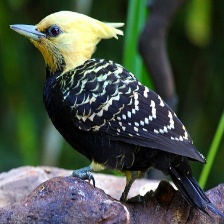
Species: BLONDE CRESTED WOODPECKER
Scientific name: CELEUS FLAVESCENS